House of Burnett

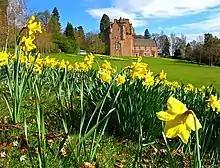
Crathes Castle in springtime

The Burnett family of the chiefly line now resides in the House of Crathes, close to Crathes Castle. In the early 17th century the Burnetts acquired Muchalls Castle.